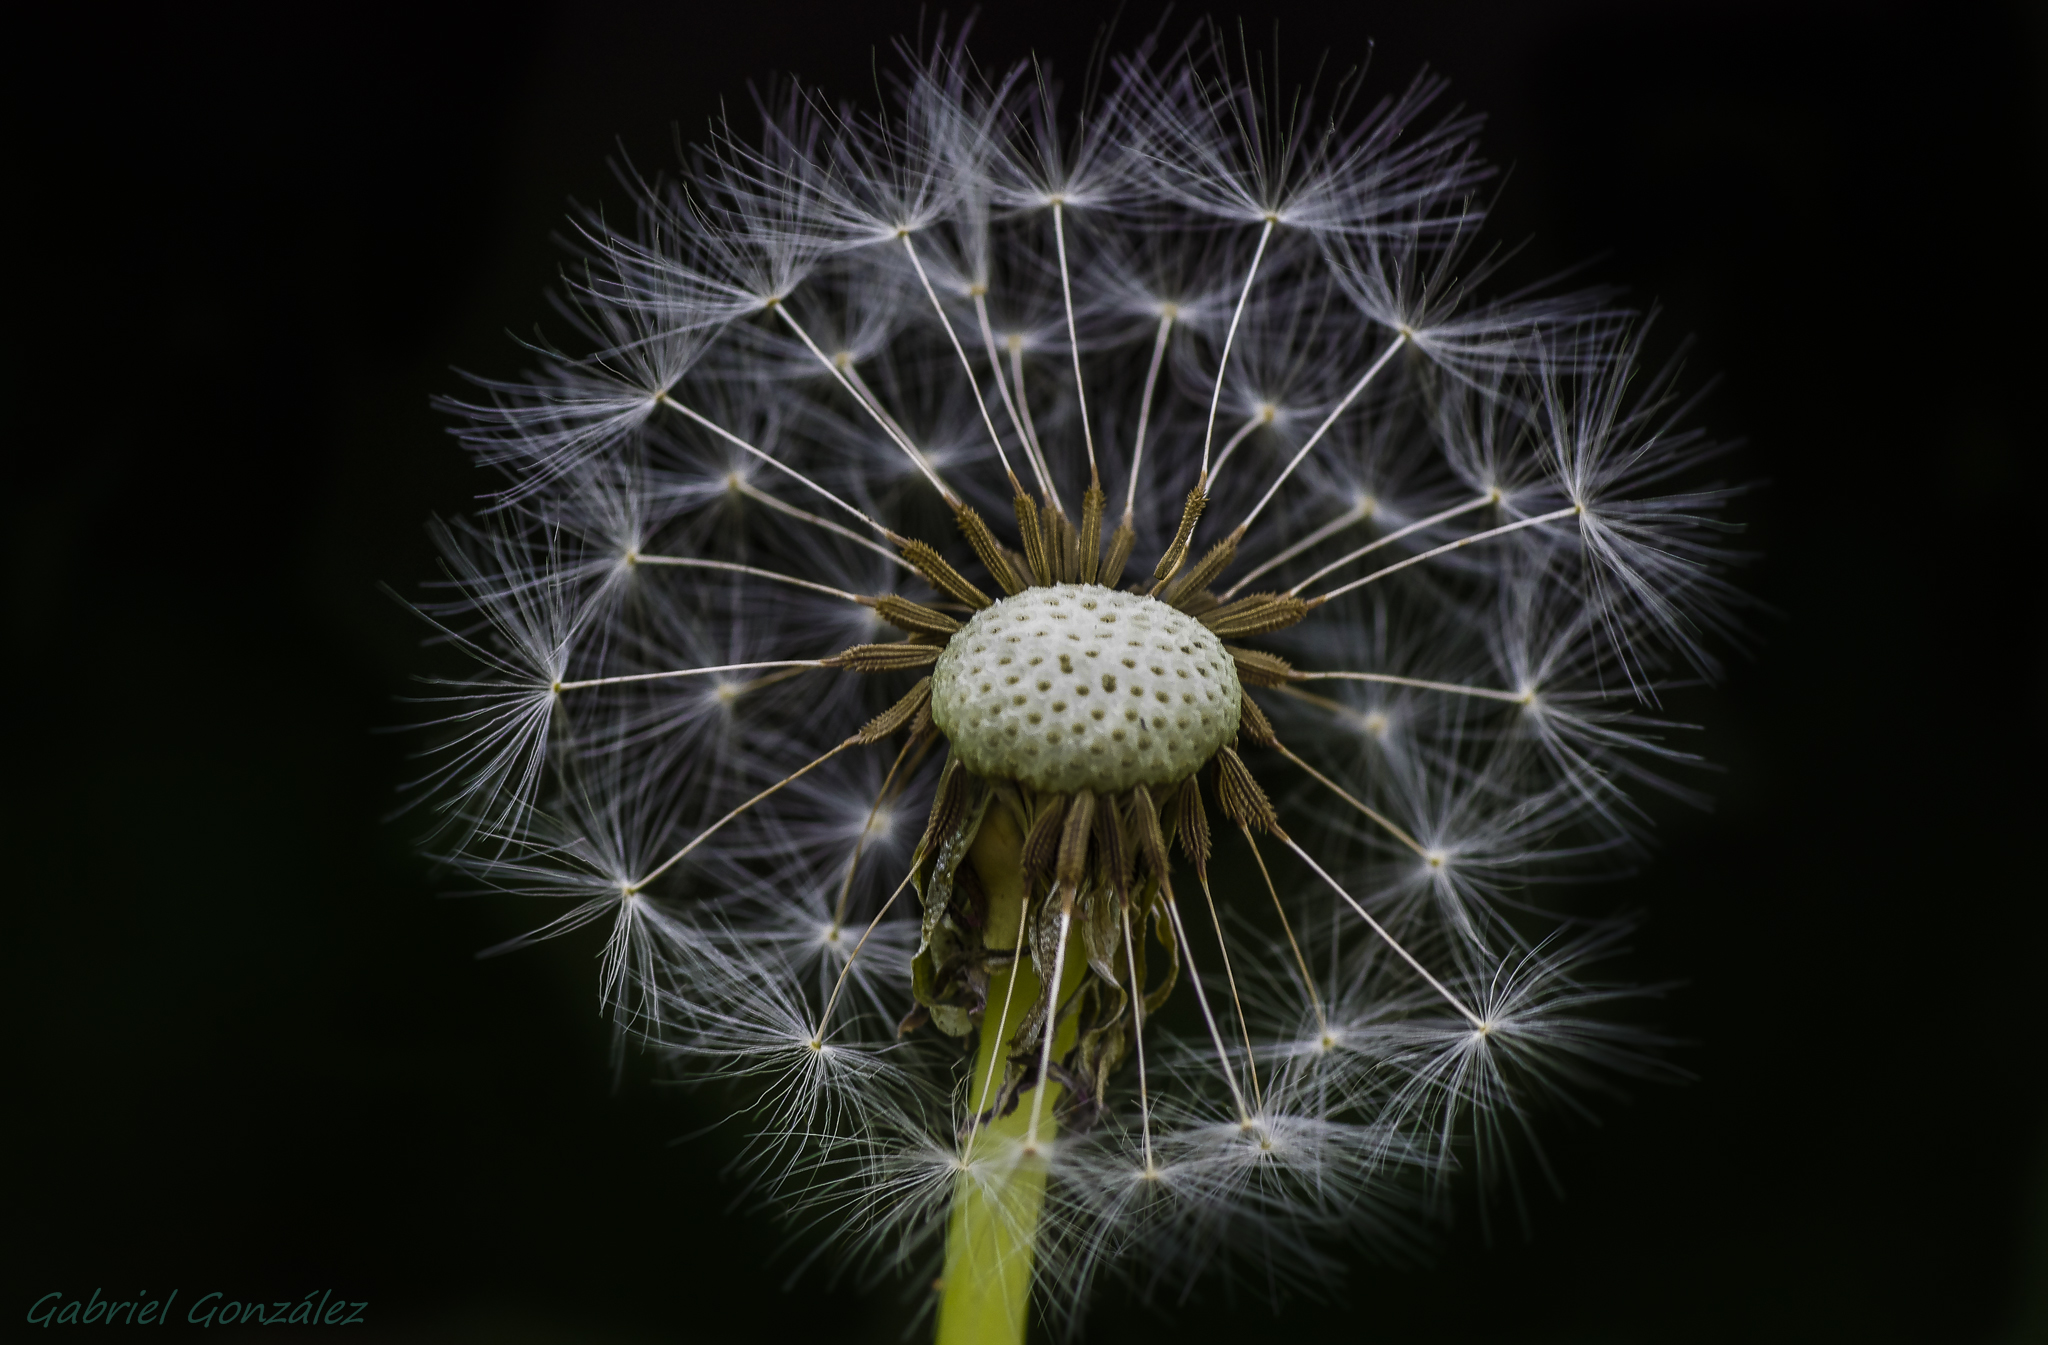
nature, black and white, plant, photography, dandelion, flower, sparkler, macro, flora, flowers, close up, symmetry, naturaleza, flores, tamron90mm, ggl1, gaby1, xovesphoto, pentaxk5, gphoto, macro photography, flowering plant, daisy family, monochrome photography, plant stem, land plant